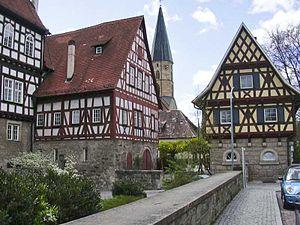
Gaildorf est une ville de Bade-Wurtemberg, située dans l'arrondissement de Schwäbisch Hall, dans la région de Heilbronn-Franconie, dans le district de Stuttgart.